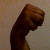
The image shows a hand gesture representing the letter 'M' in Indian Sign Language.